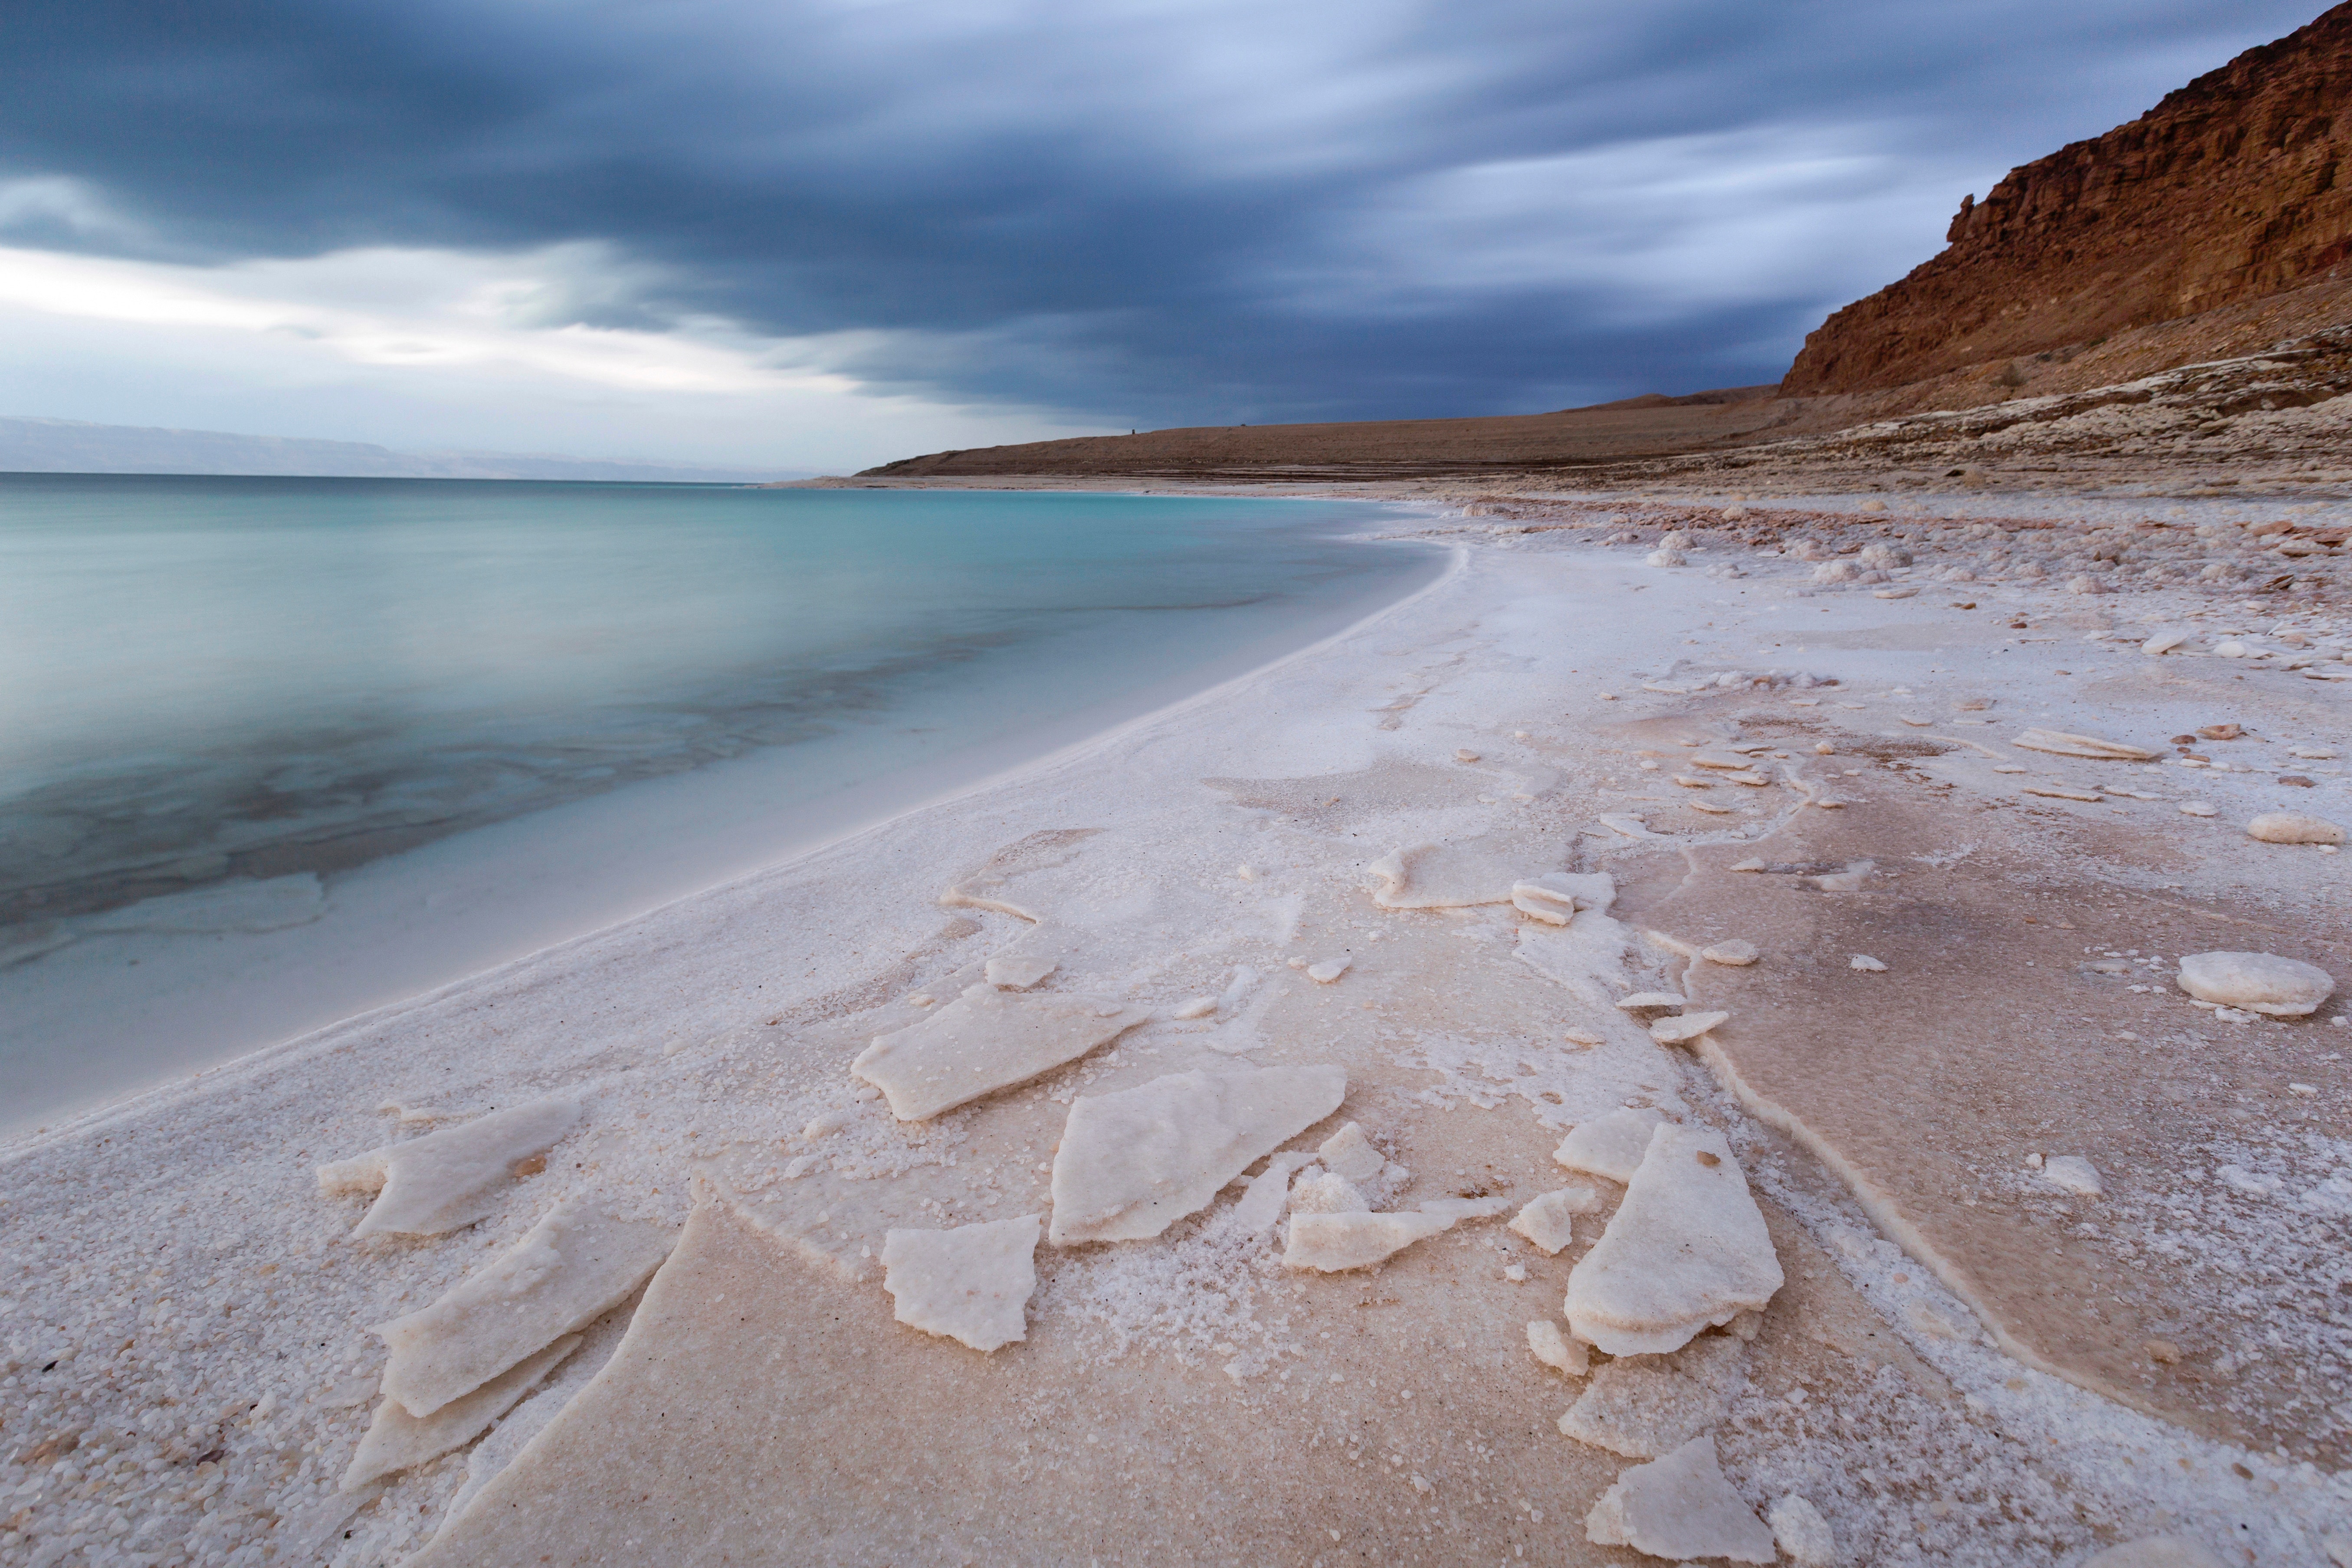
body of water, sea, sky, shore, beach, coast, natural environment, sand, natural landscape, ocean, wave, coastal and oceanic landforms, rock, cloud, bay, geology, tropics, terrain, landscape, calm, summer, cliff, tide, vacation, horizon, photography, headland, wind wave, promontory, formation, tourism